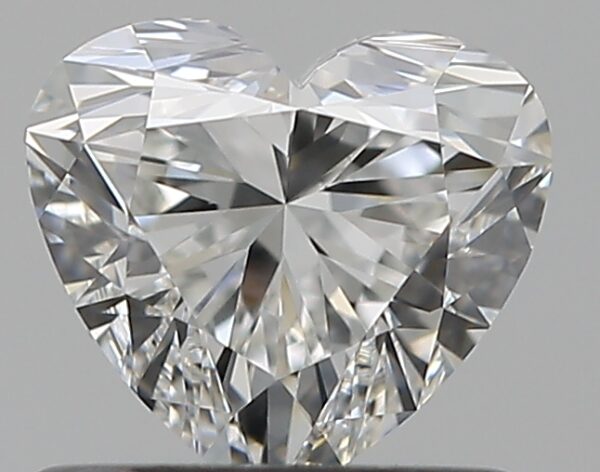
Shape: heart
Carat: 0.7
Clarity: VVS1
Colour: G
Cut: EX
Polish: EX
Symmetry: EX
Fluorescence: N
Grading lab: GIA
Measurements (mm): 5.45 x 6.02 x 3.65